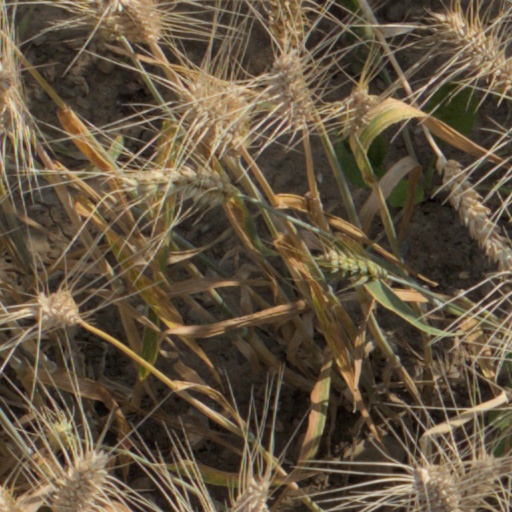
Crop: wheat